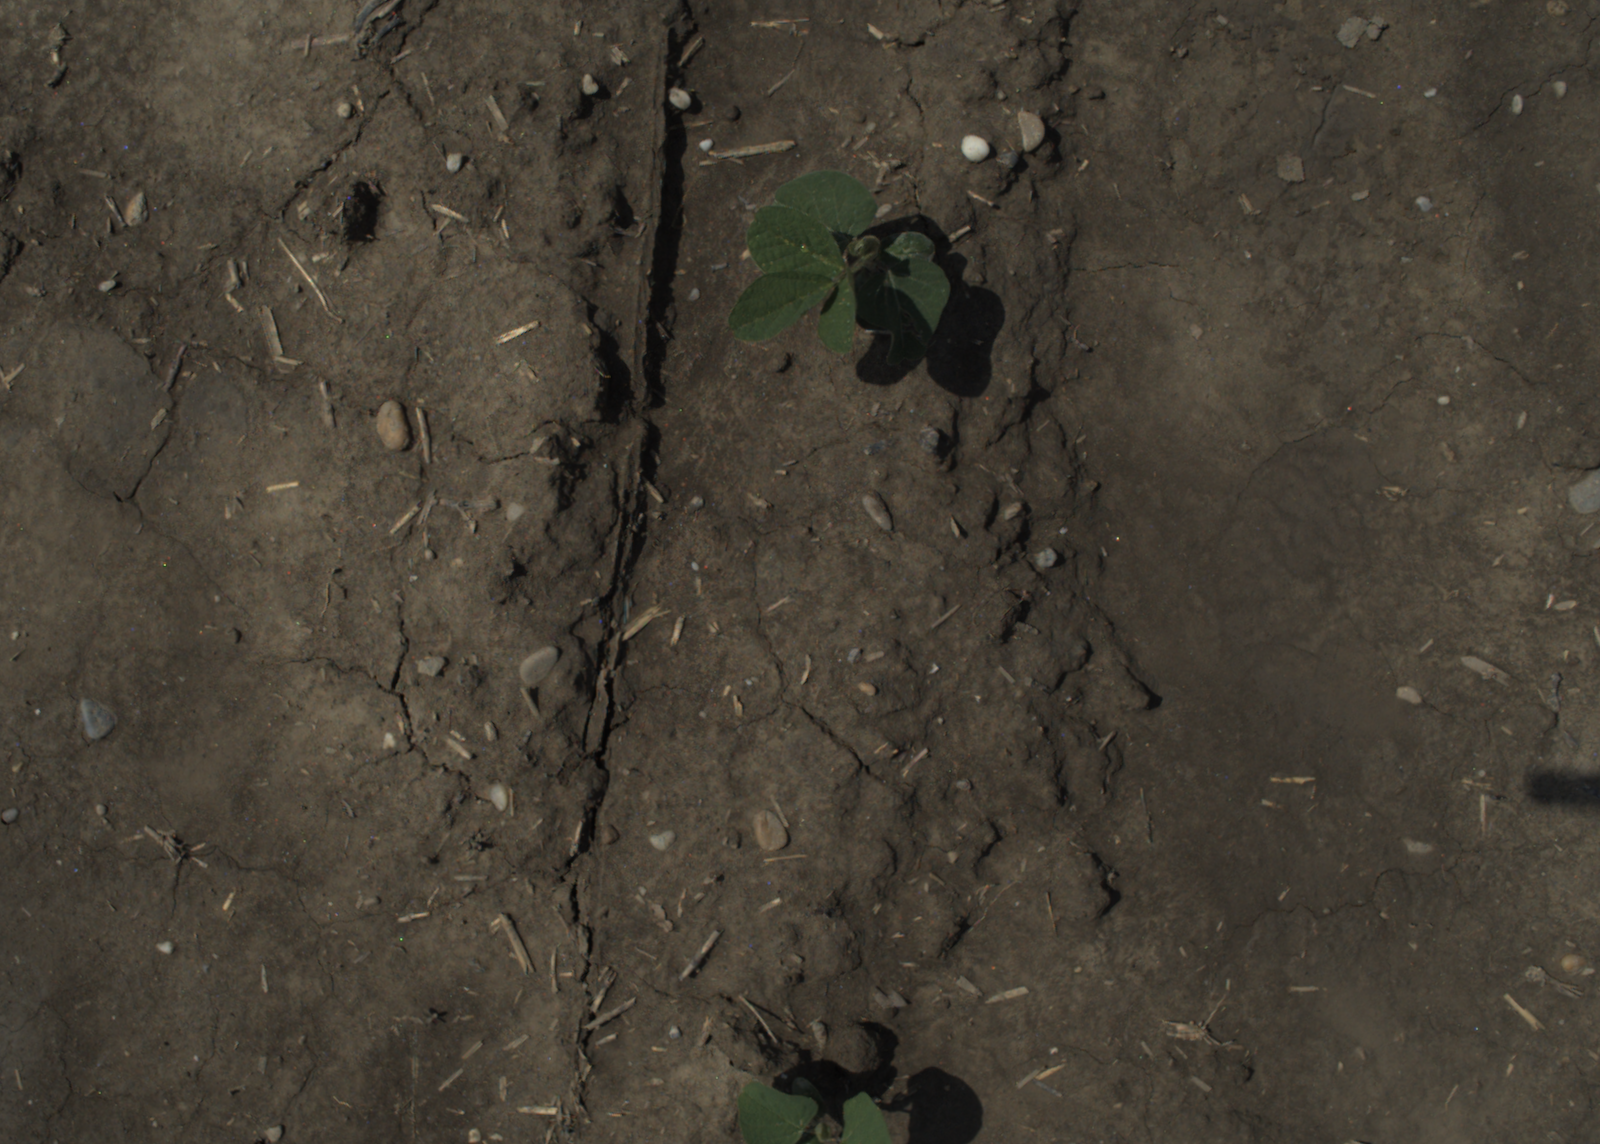
Capture date: 29.06.2021 11:32:39
Weather: sunny
Wind: strong
Seeding date: 08.06.2021
Plant canopy height (mm): 962